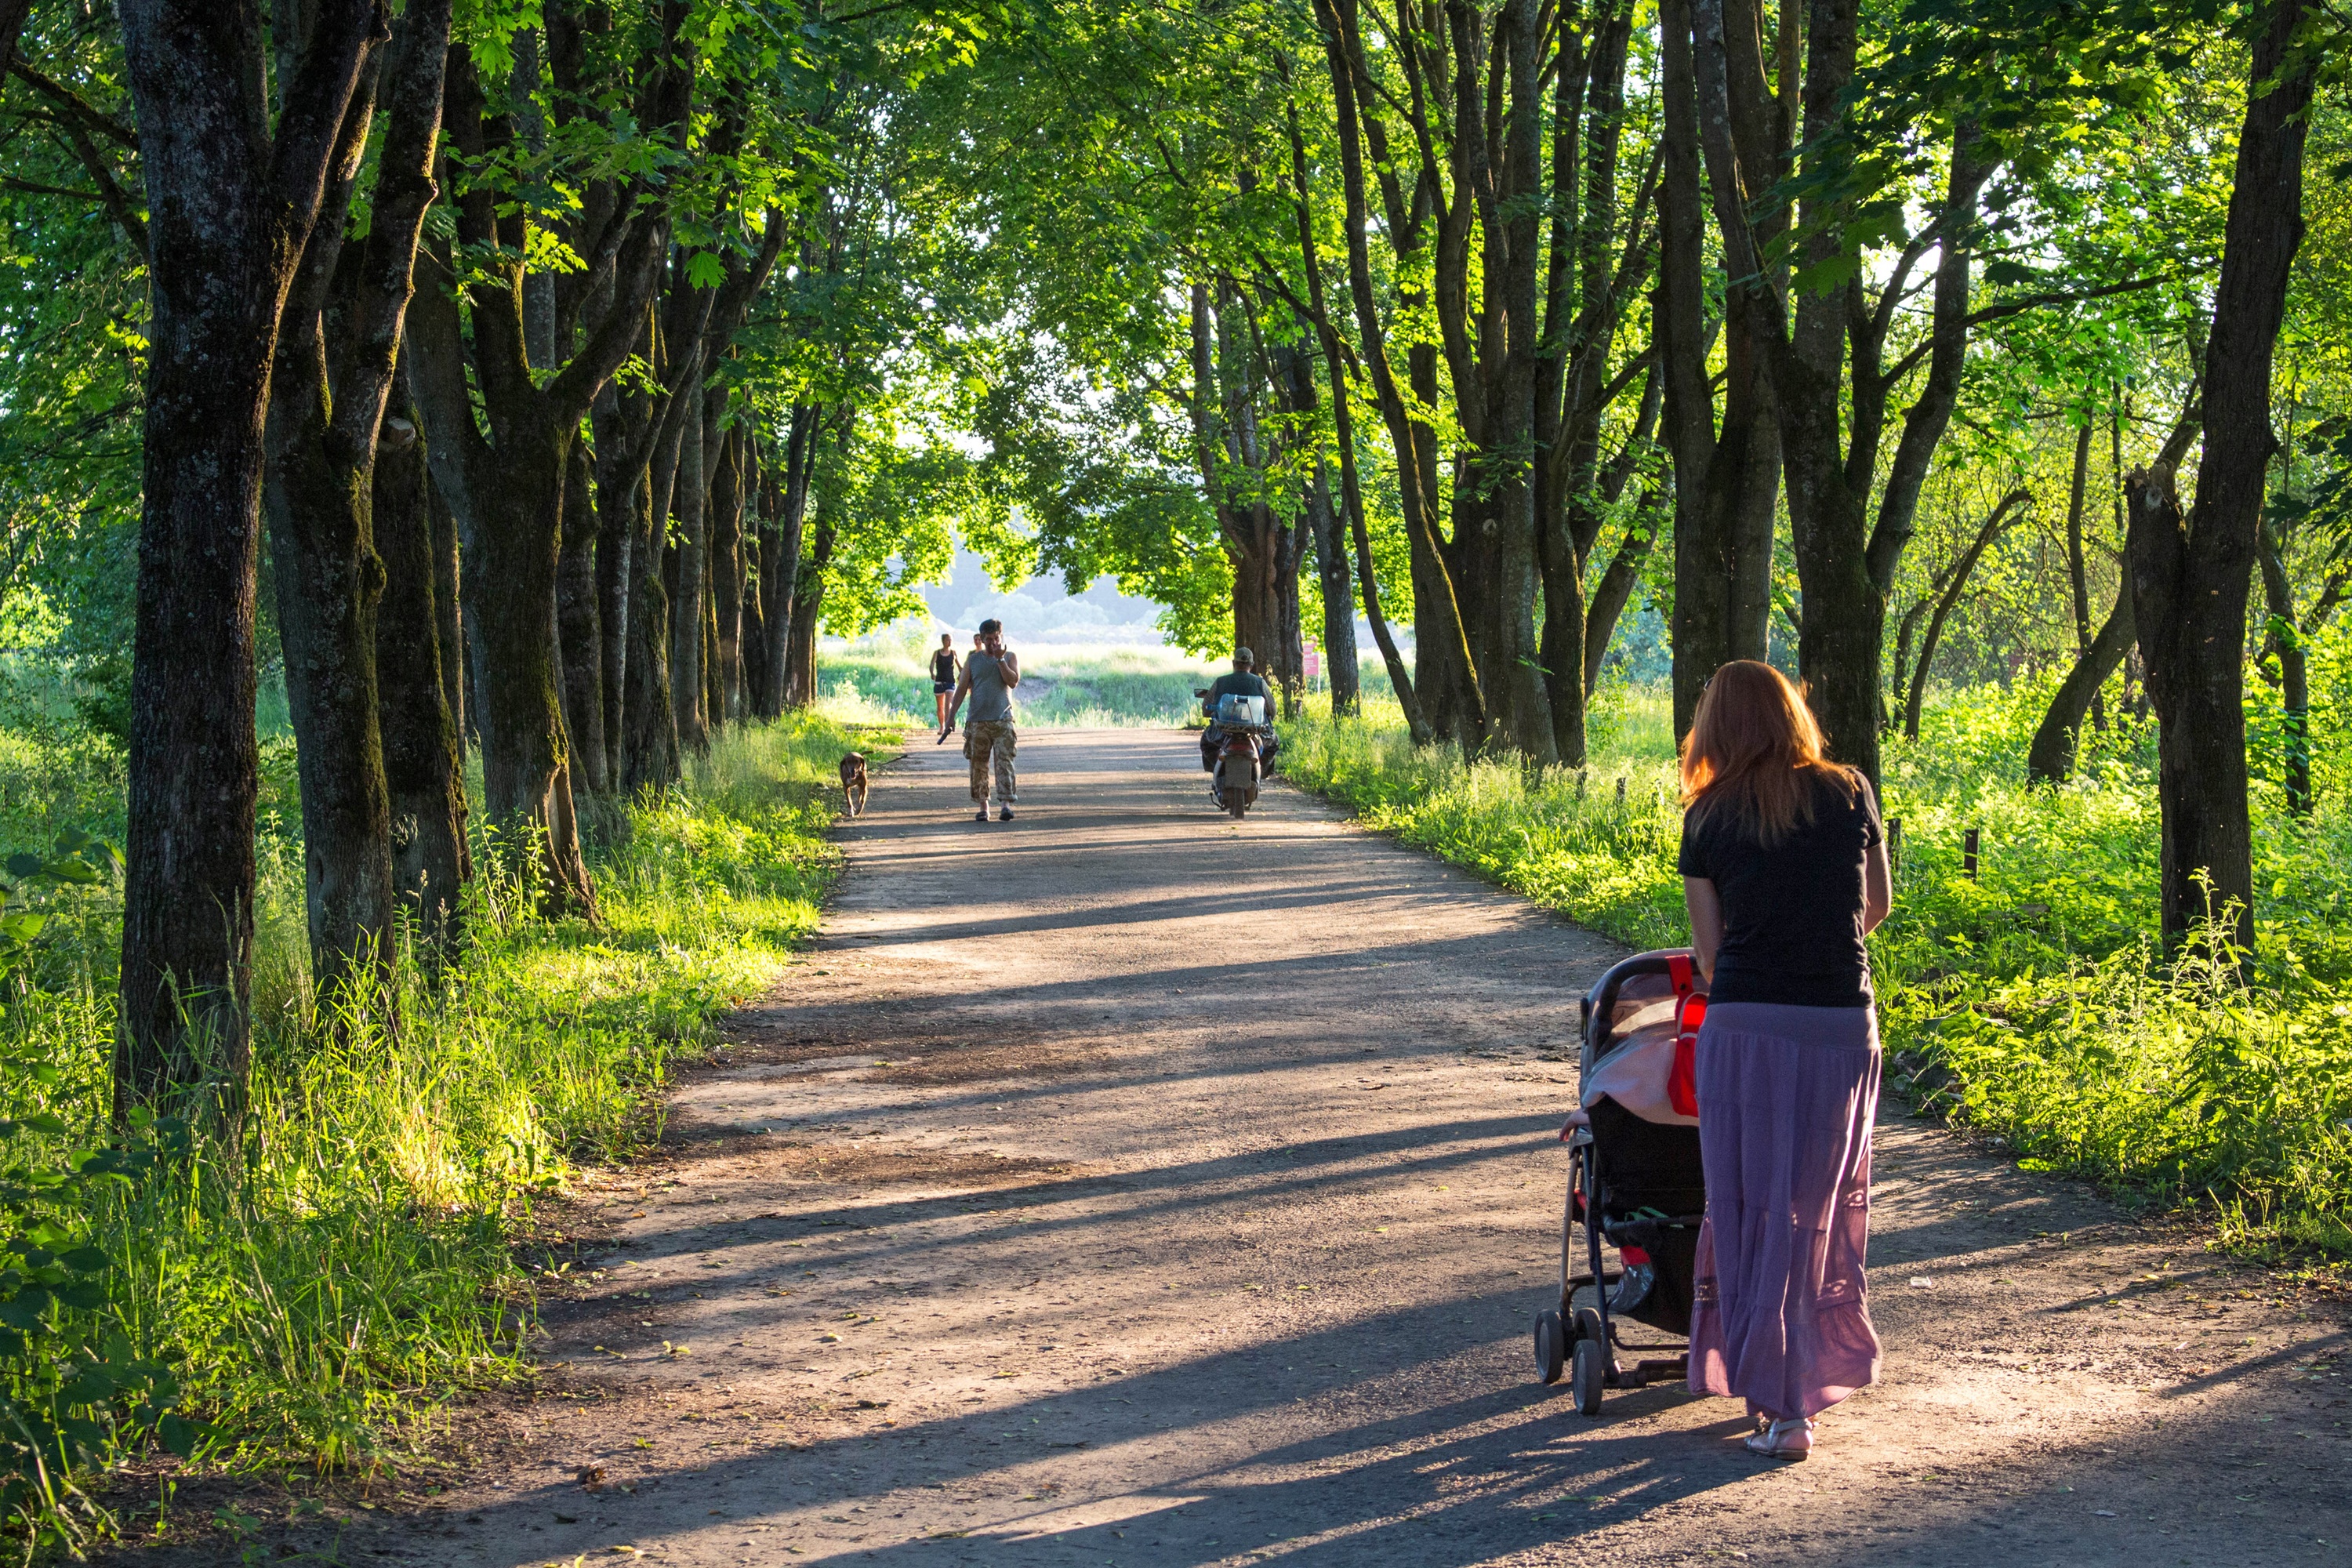
tree, forest, walking, people, track, road, trail, alley, river, walkway, evening, square, autumn, park, shadow, stroll, pram, sunny, basswood, vista, woodland, habitat, greens, fresh air, few people, woman with a stroller, woody plant, nonbuilding structure